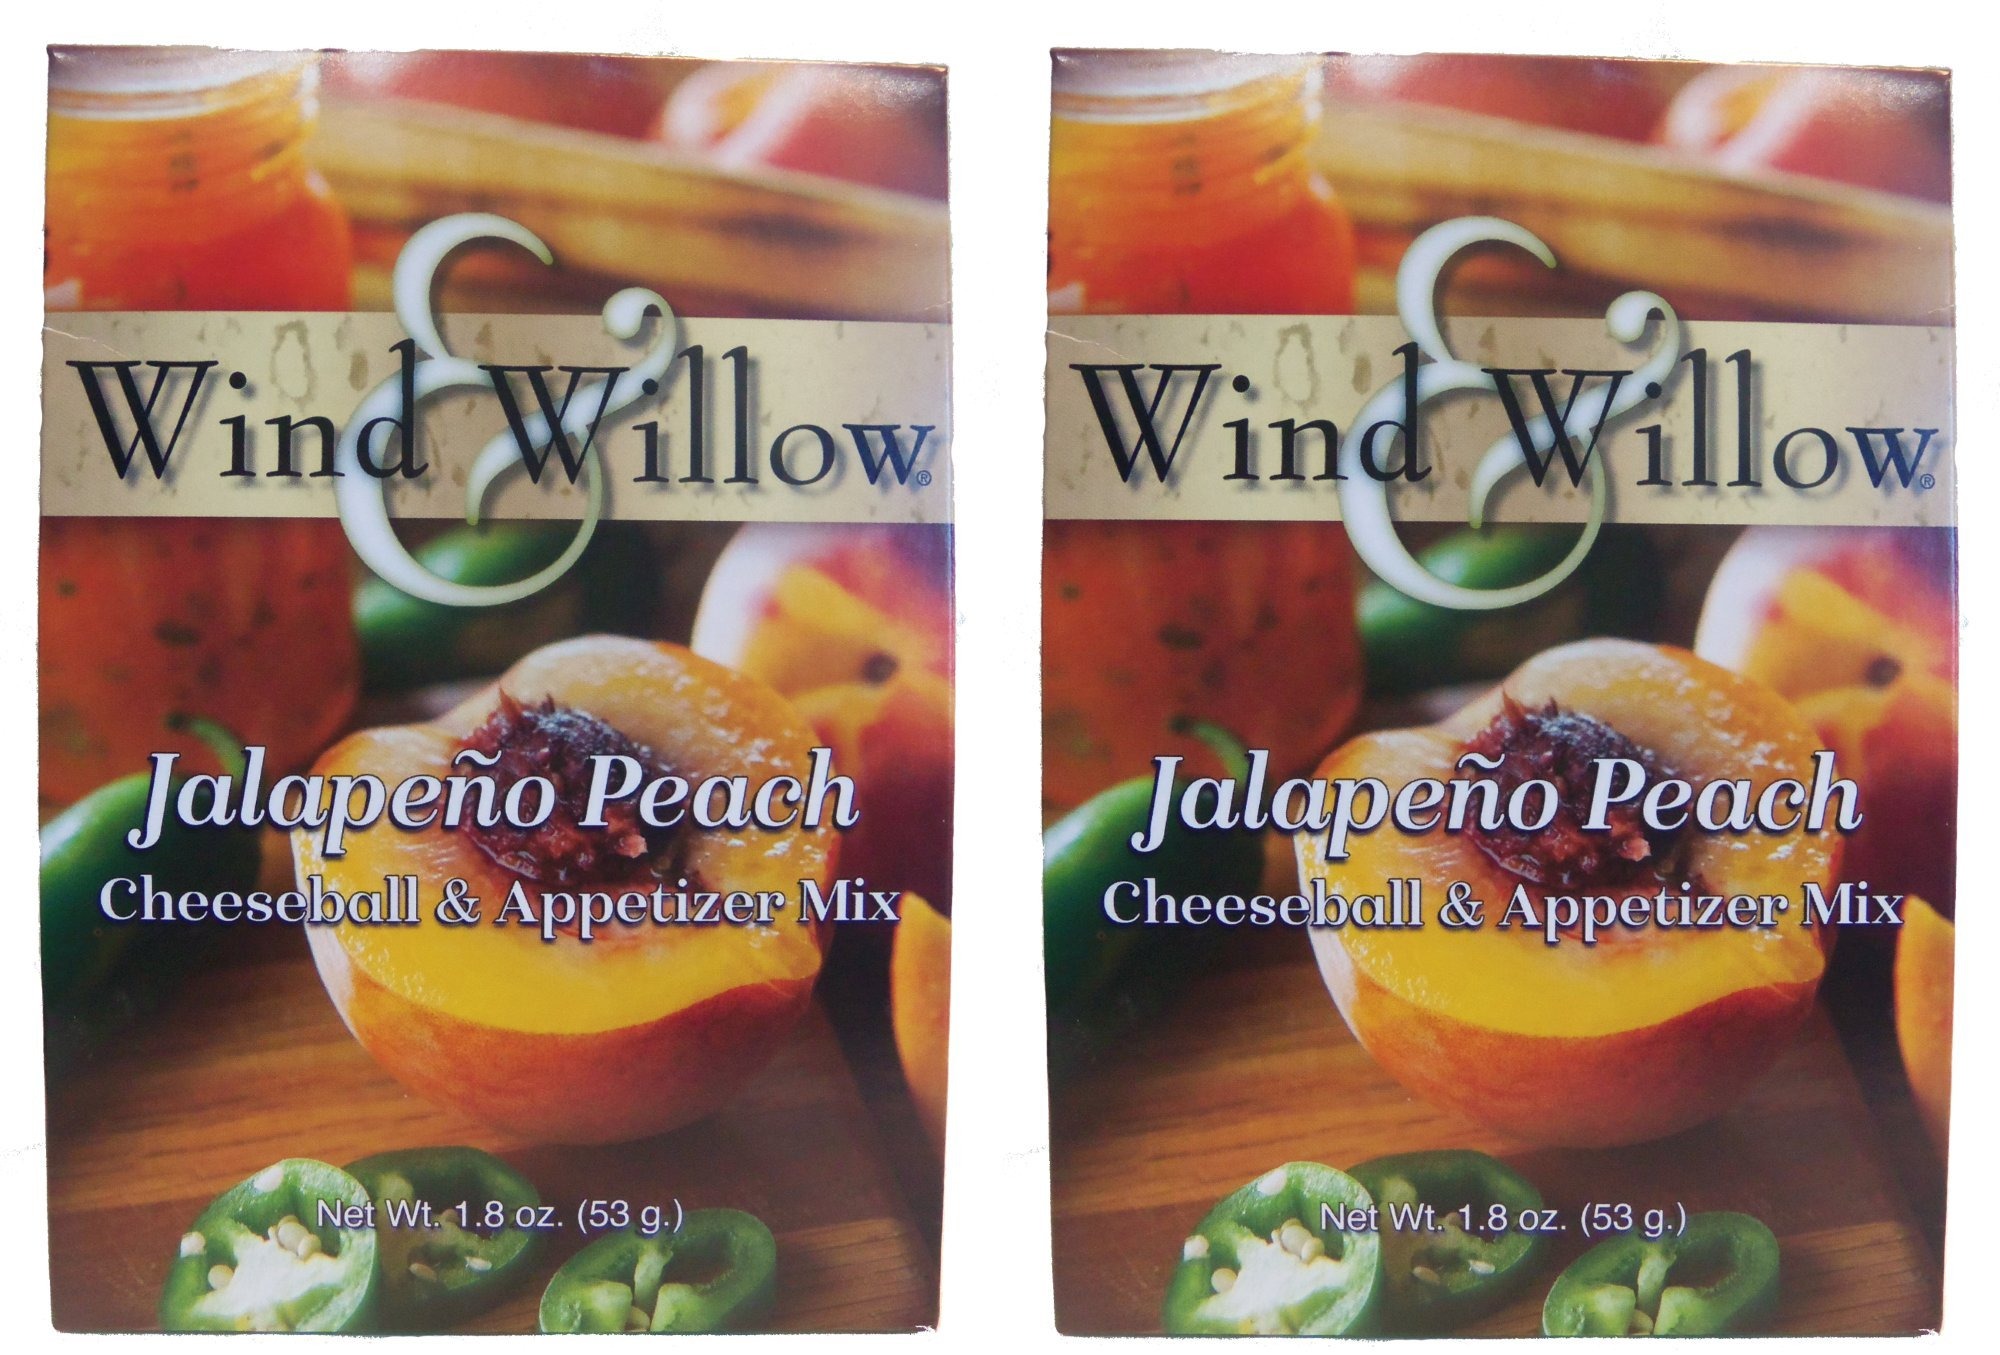
Item Name: Wind & Willow Savory Jalapeno Peach Cheeseball and Dip Mix (Pack of 2)
Value: 2.0
Unit: Count

Price: 14